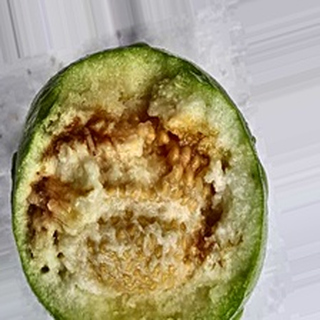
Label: guava_fruit_fly